Luronium

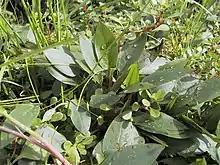
Terrestrial rosette of Luronium natans at Brown Moss in Shropshire in 2003

In 2009 it featured on a first class Royal Mail stamp in the series "Endangered Plants".It is said to have "spread eastwards from its core natural habitats in the lakes of Snowdonia and mid Wales in the 19th century, taking advantage of the canal network. In recent decades, however, pollution and recreational boating have led to its disappearance from many lowland waterways".